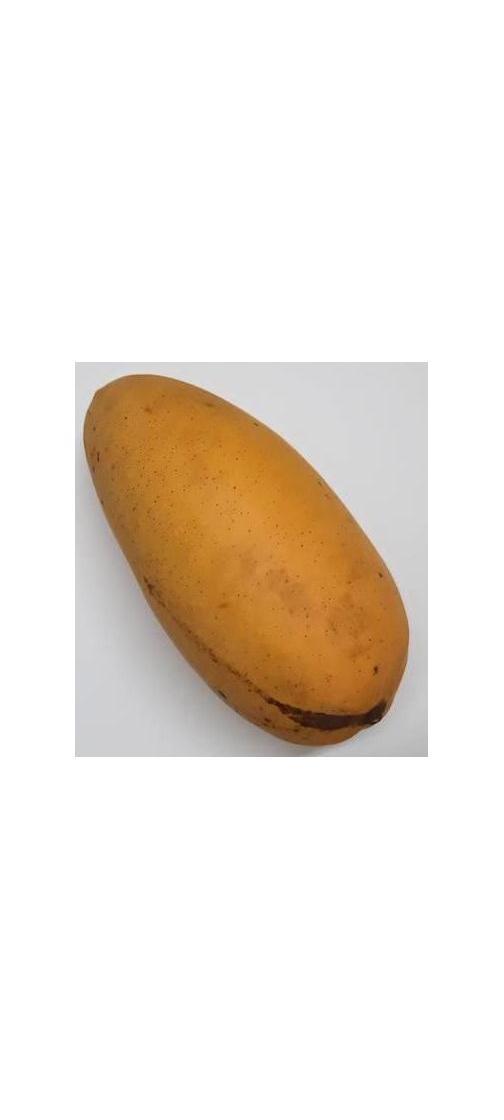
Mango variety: Katimon